Dinky Toys

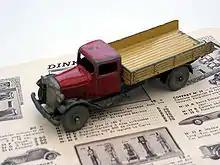
French Dinky truck and catalog from the late 1930s

In 1951, French Meccano has been the first post-war European manufacturer to introduce 1:43 scale. Initially, the scales of French Dinky Toys were similar to those of English Dinkys. The Citroën Traction Avant (24N), released in 1949, was 1:48, while the Ford Vedette 1949 (24Q), released in 1950, was 1:45, the same scales as used in the British 40 series. But then, in 1946 Meccano France released their first car in 1:43 scale: the Jeep (24M).